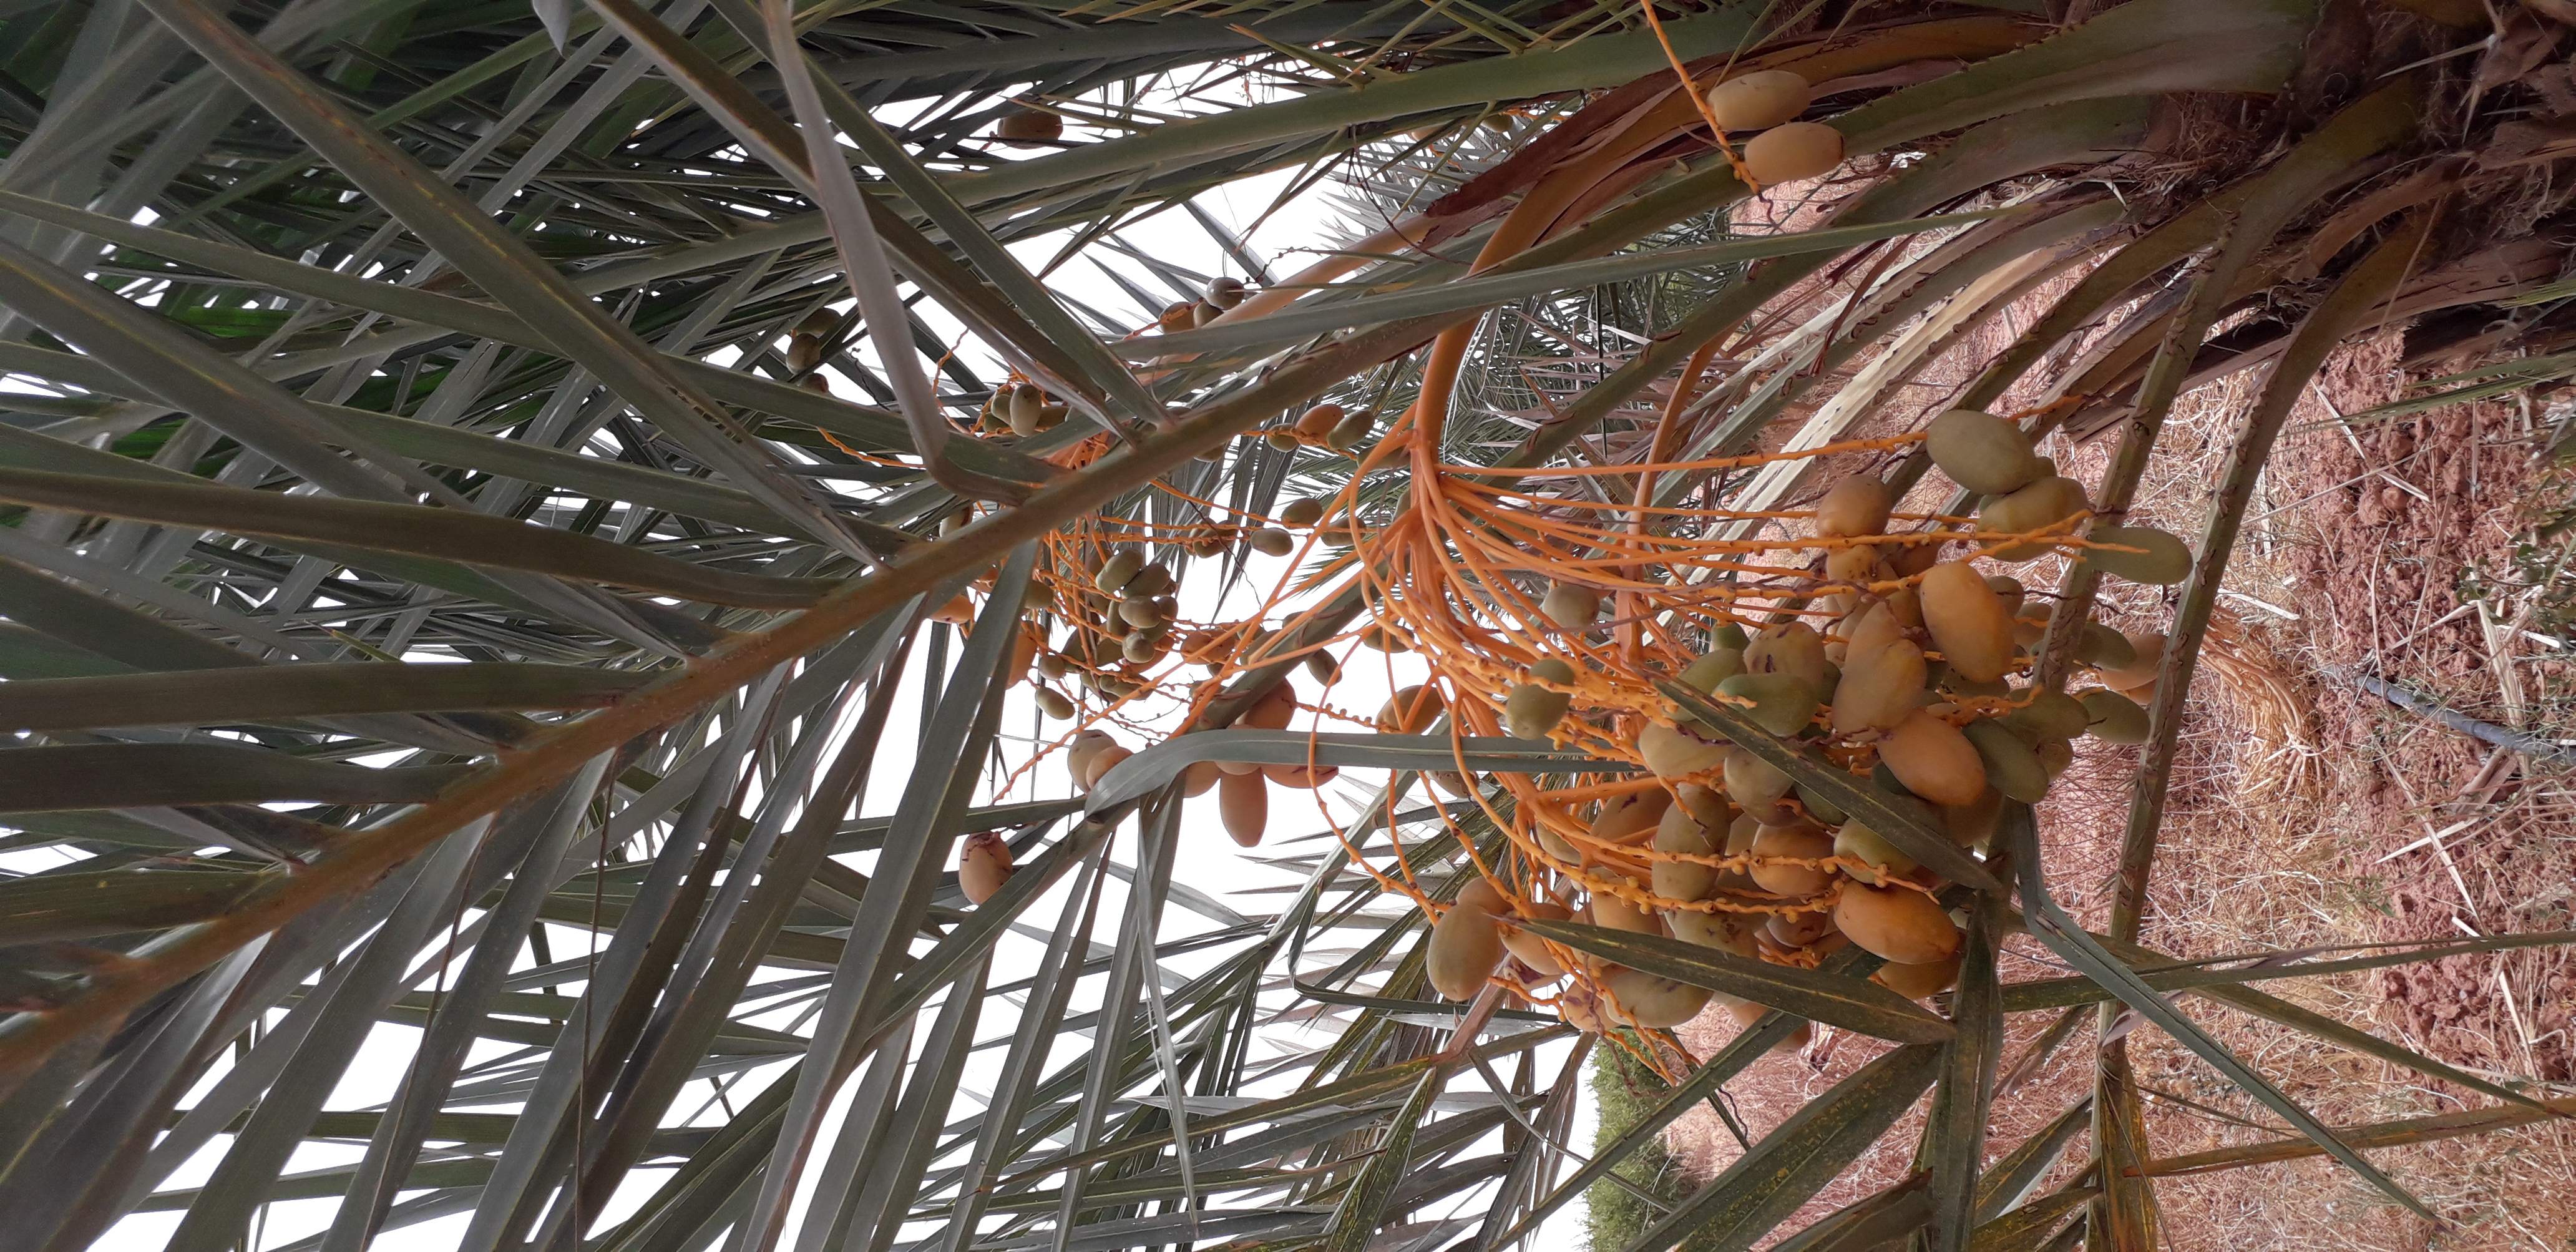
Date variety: Boumajhoul